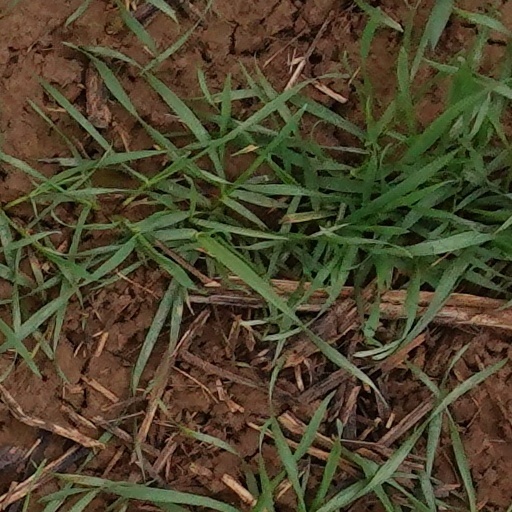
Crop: wheat